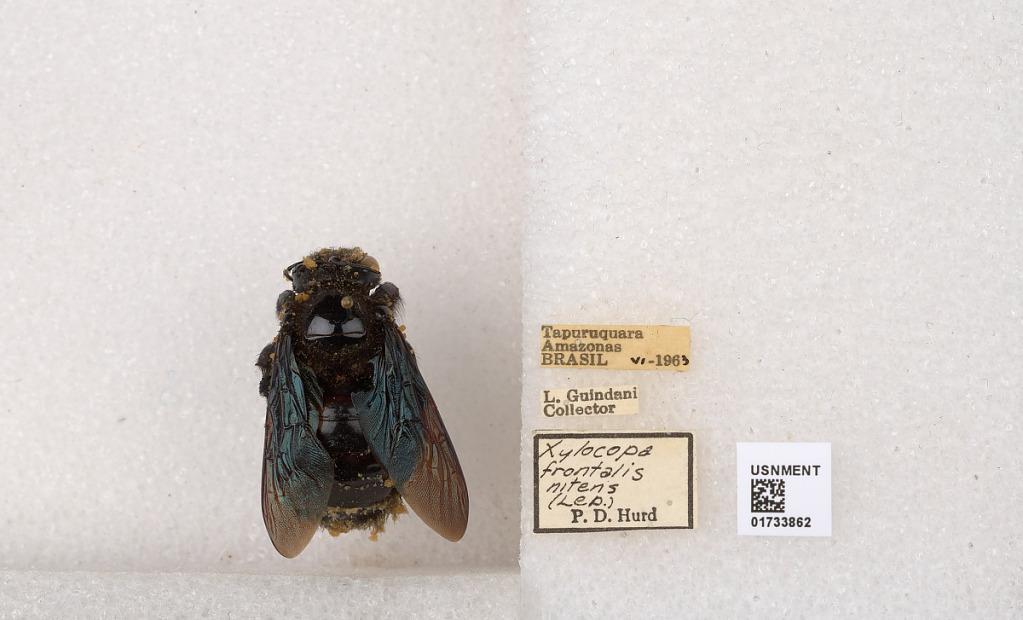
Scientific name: Xylocopa (Neoxylocopa) frontalis (Olivier)
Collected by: L. Guindani
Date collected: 1963-6-1
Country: Brazil
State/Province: Amazonas
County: Santa Isabel do Rio Negro
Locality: Tapuruquara
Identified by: Hurd, P. D.